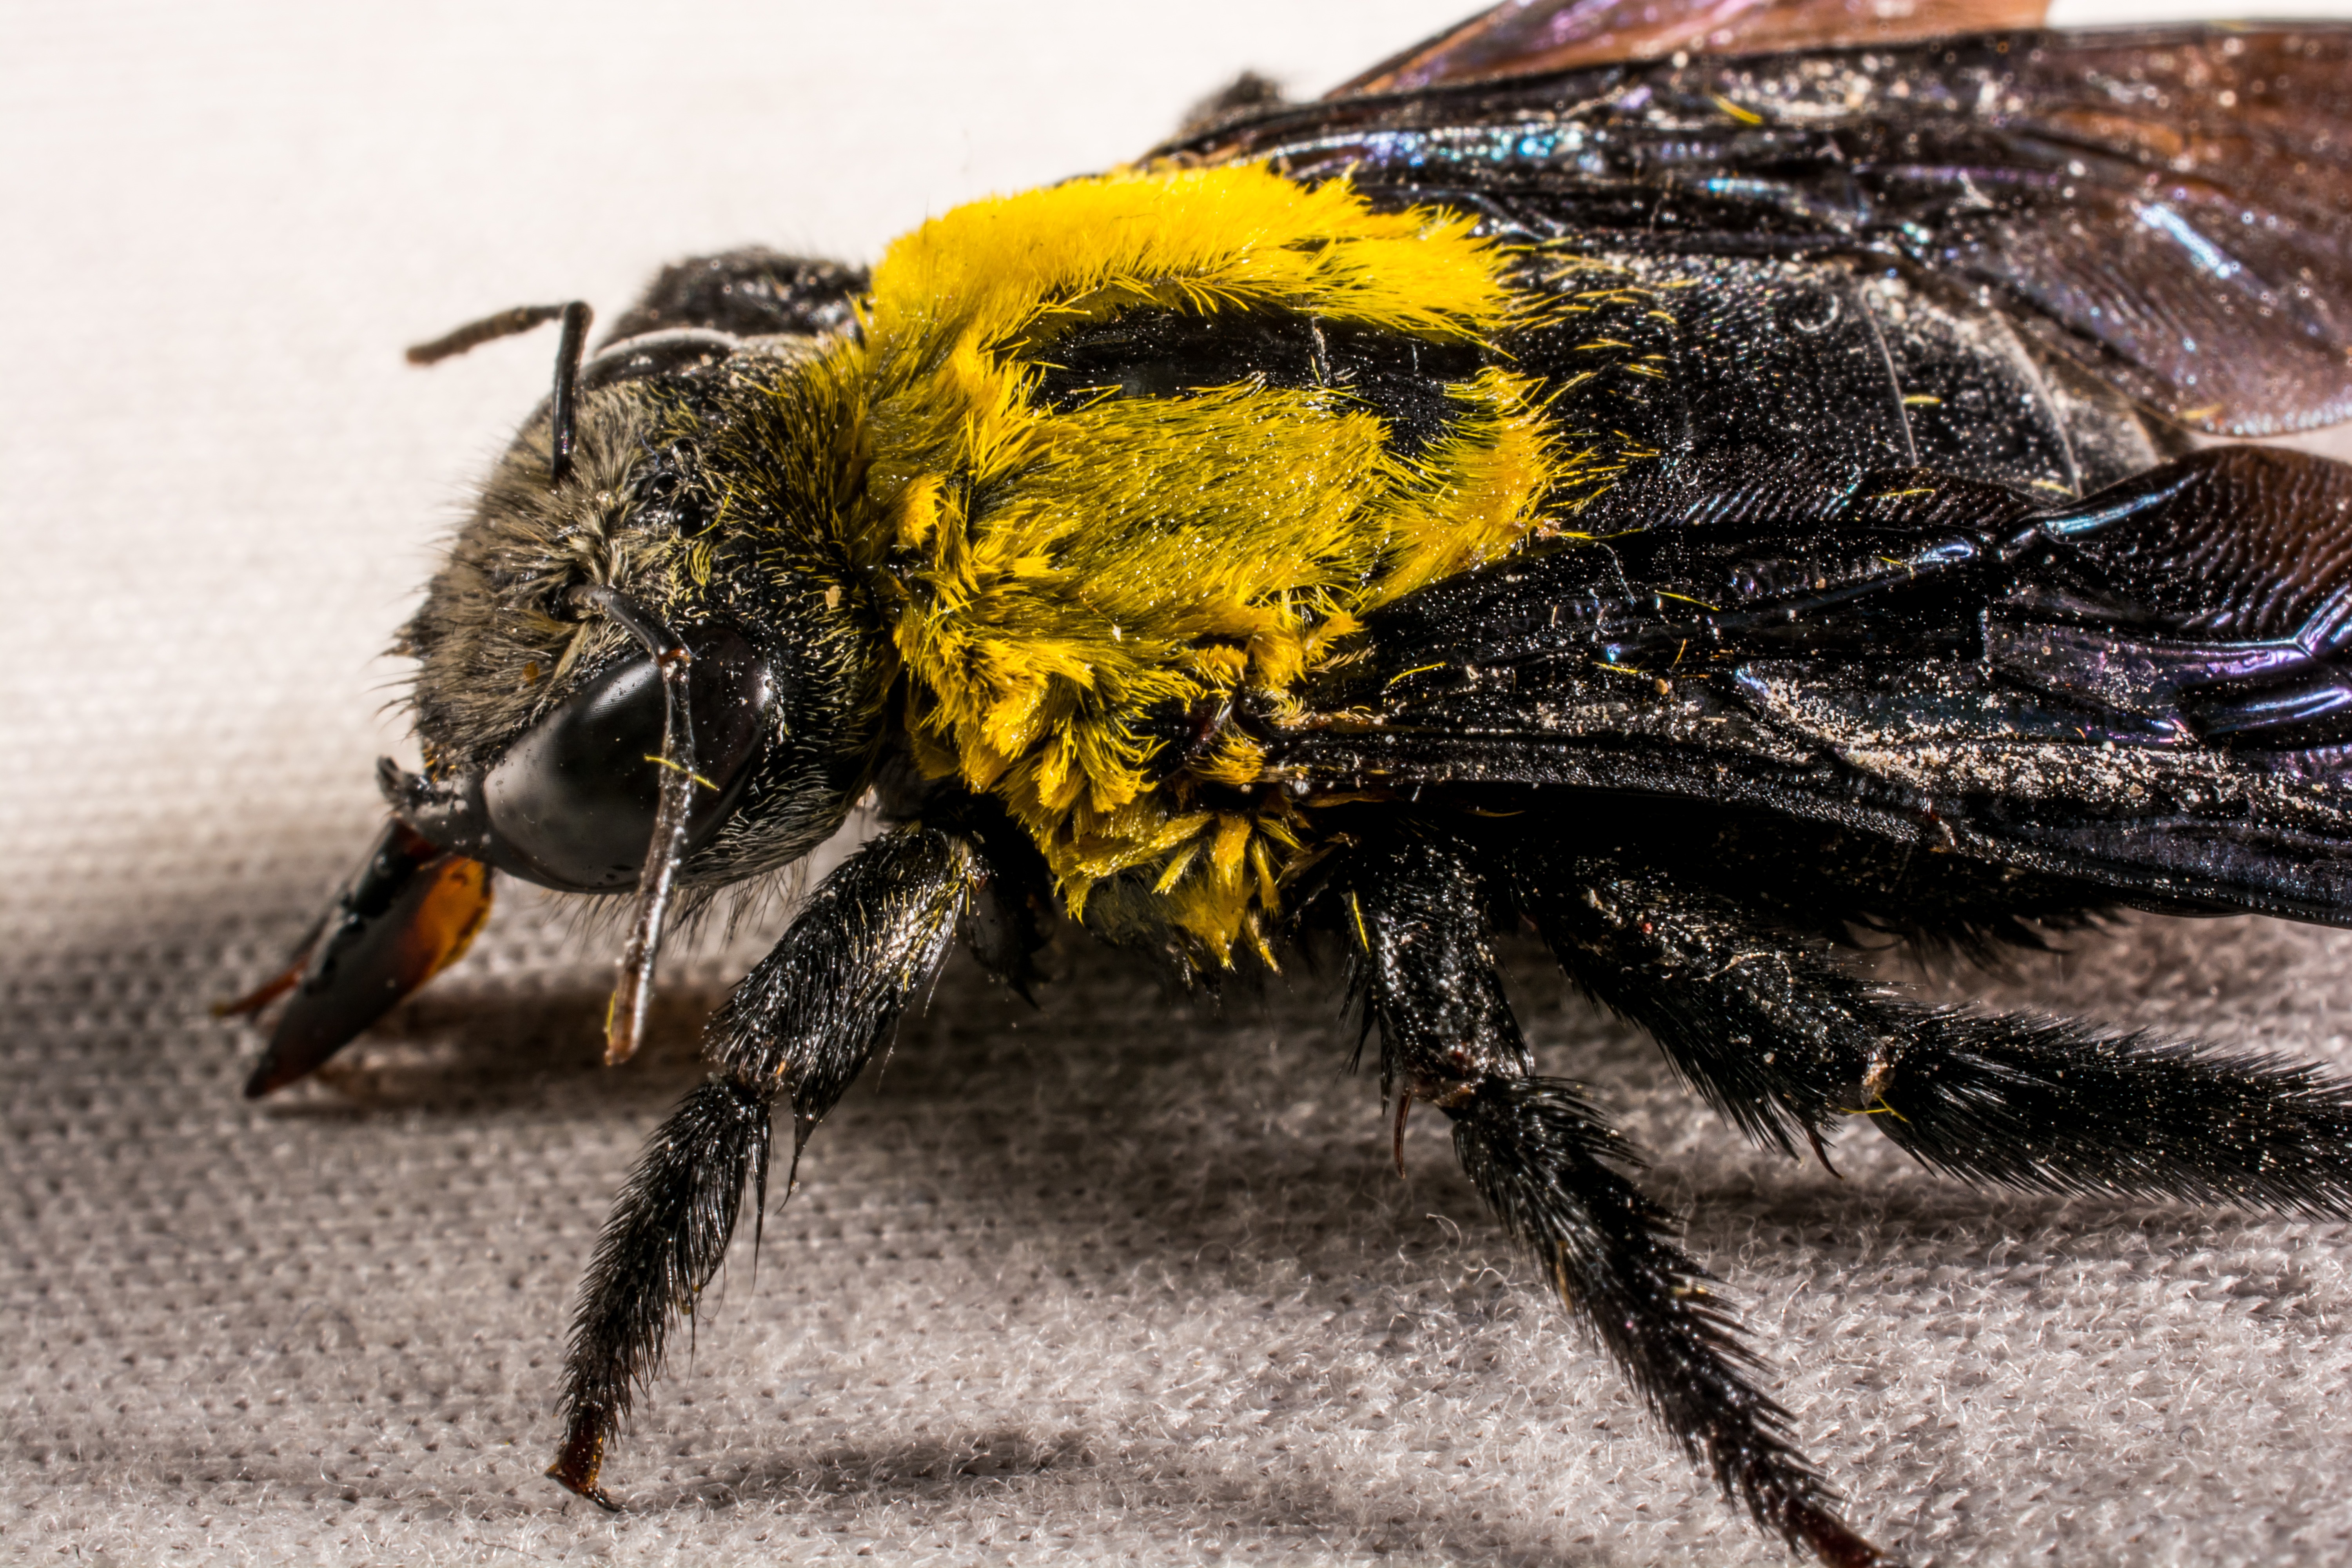
photography, fly, insect, close, fauna, invertebrate, close up, bee, wasp, beetle, macro photography, arthropod, whopper, membrane winged insect, scarabs